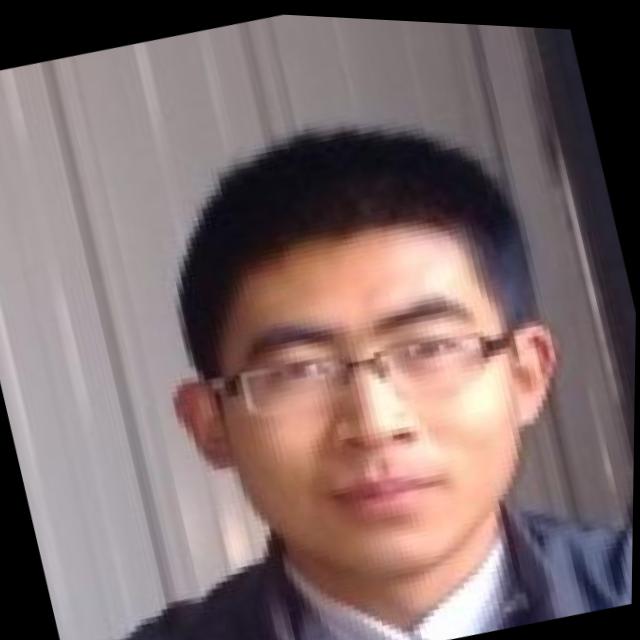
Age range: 21-44